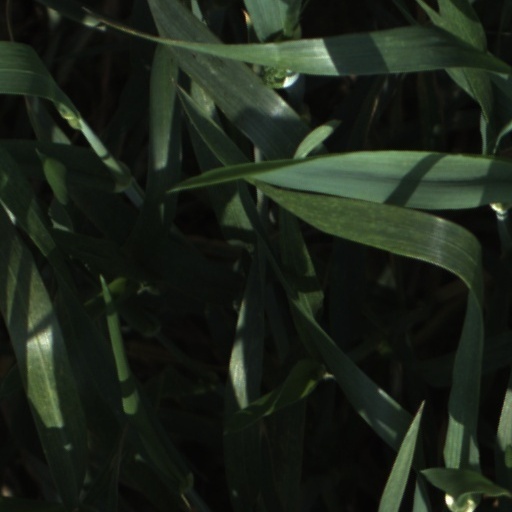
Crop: wheat